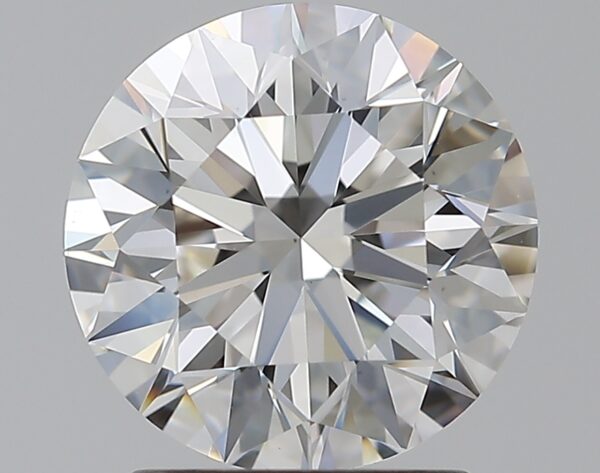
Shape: round
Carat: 1.79
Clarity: VS1
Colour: G
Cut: EX
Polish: EX
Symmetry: EX
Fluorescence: F
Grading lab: GIA
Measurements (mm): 7.72 x 7.76 x 4.85